Sherri Littlefield

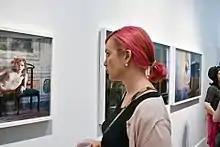
Sherri Nienass Littlefield at ClampArt during an exhibition featuring work by Lissa Rivera.

Littlefield moved to Atlanta, Georgia, and began working at the Savannah College of Art and Design. She moved to New York City in 2015. From 2015 - 2018, Sherri worked at Parsons School of Design.